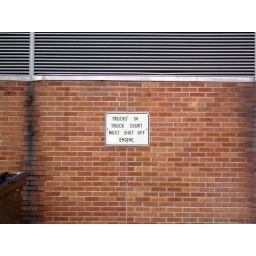
Trucks in truck court must turn off engine sign